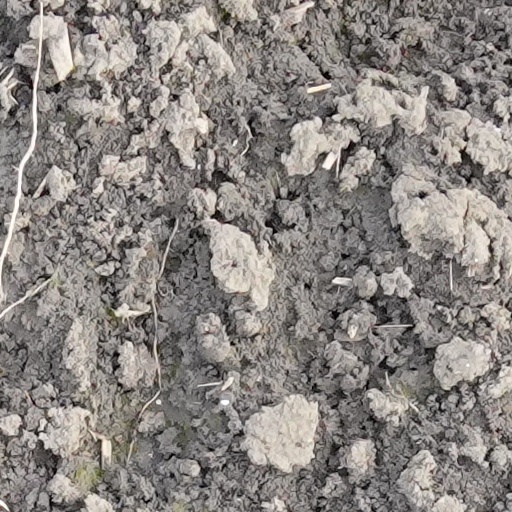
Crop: wheat